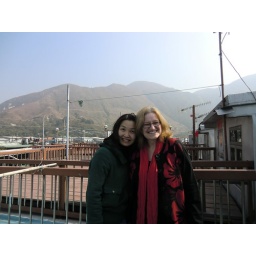
Stephanie and Karon on the roof of a stilt house in Tai O